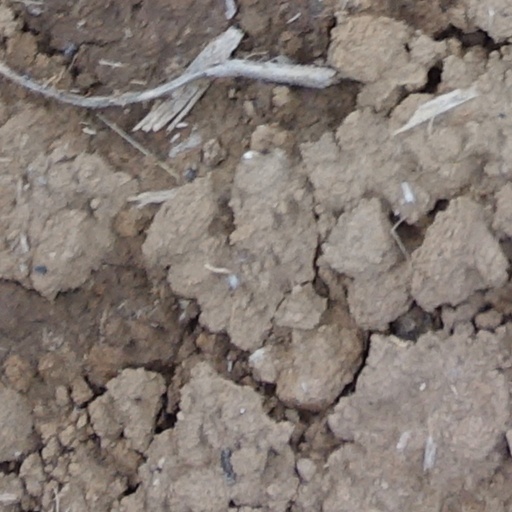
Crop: wheat